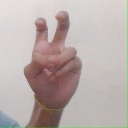
अक्षर: ई